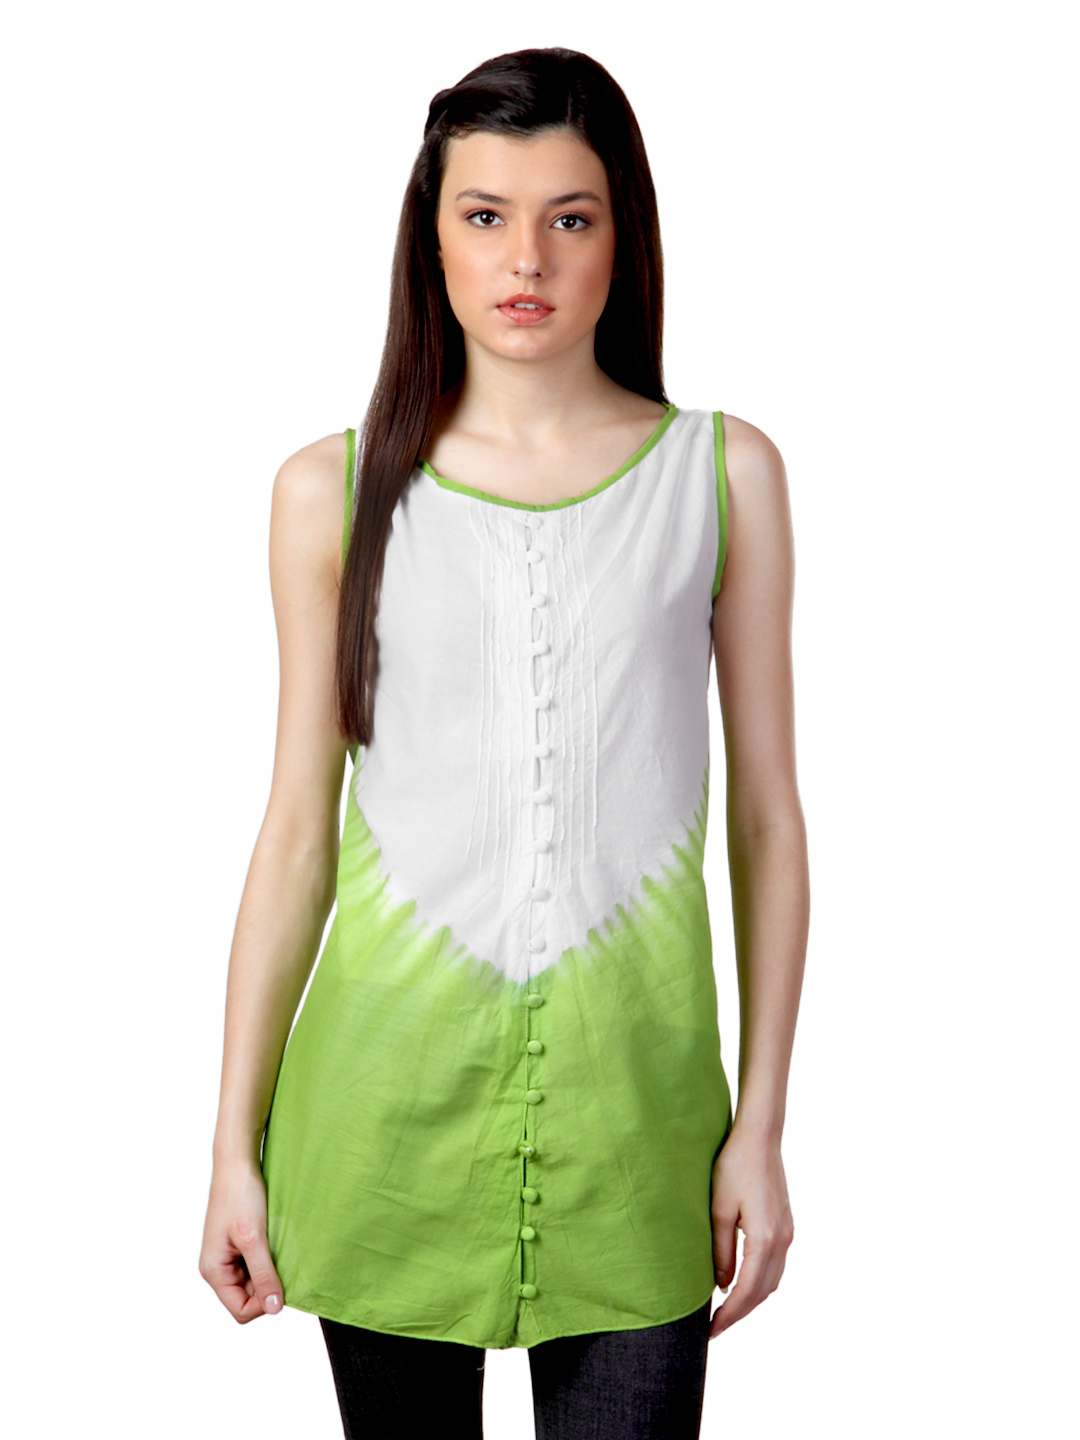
Sepia Women White & Green Top
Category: Apparel / Topwear / Tops
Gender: Women
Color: White
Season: Summer 2012
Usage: Casual